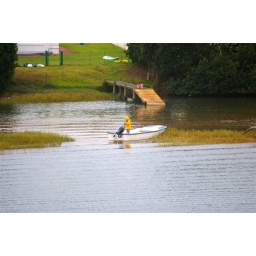
Litle boy alone in a boat with a line out. I bet he is going for the big one